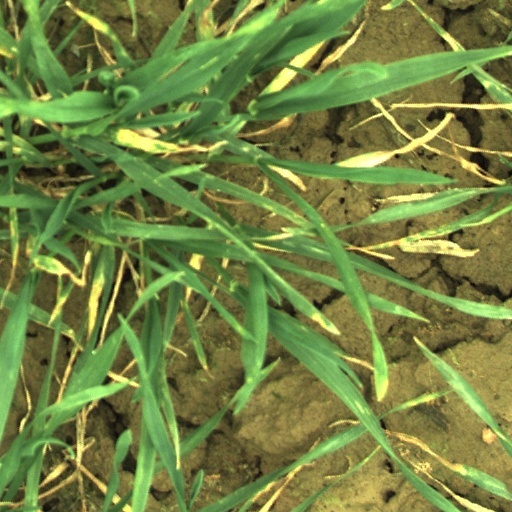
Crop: wheat